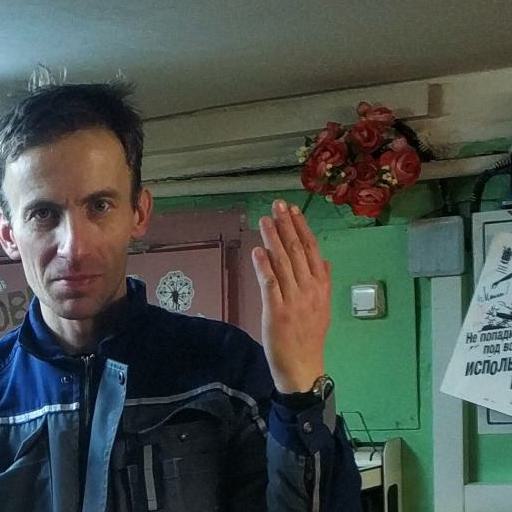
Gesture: stop_inverted